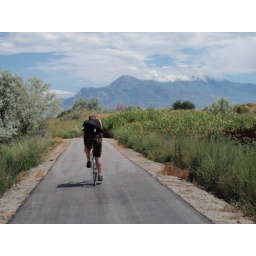
bike path along a river in lehi, utah.